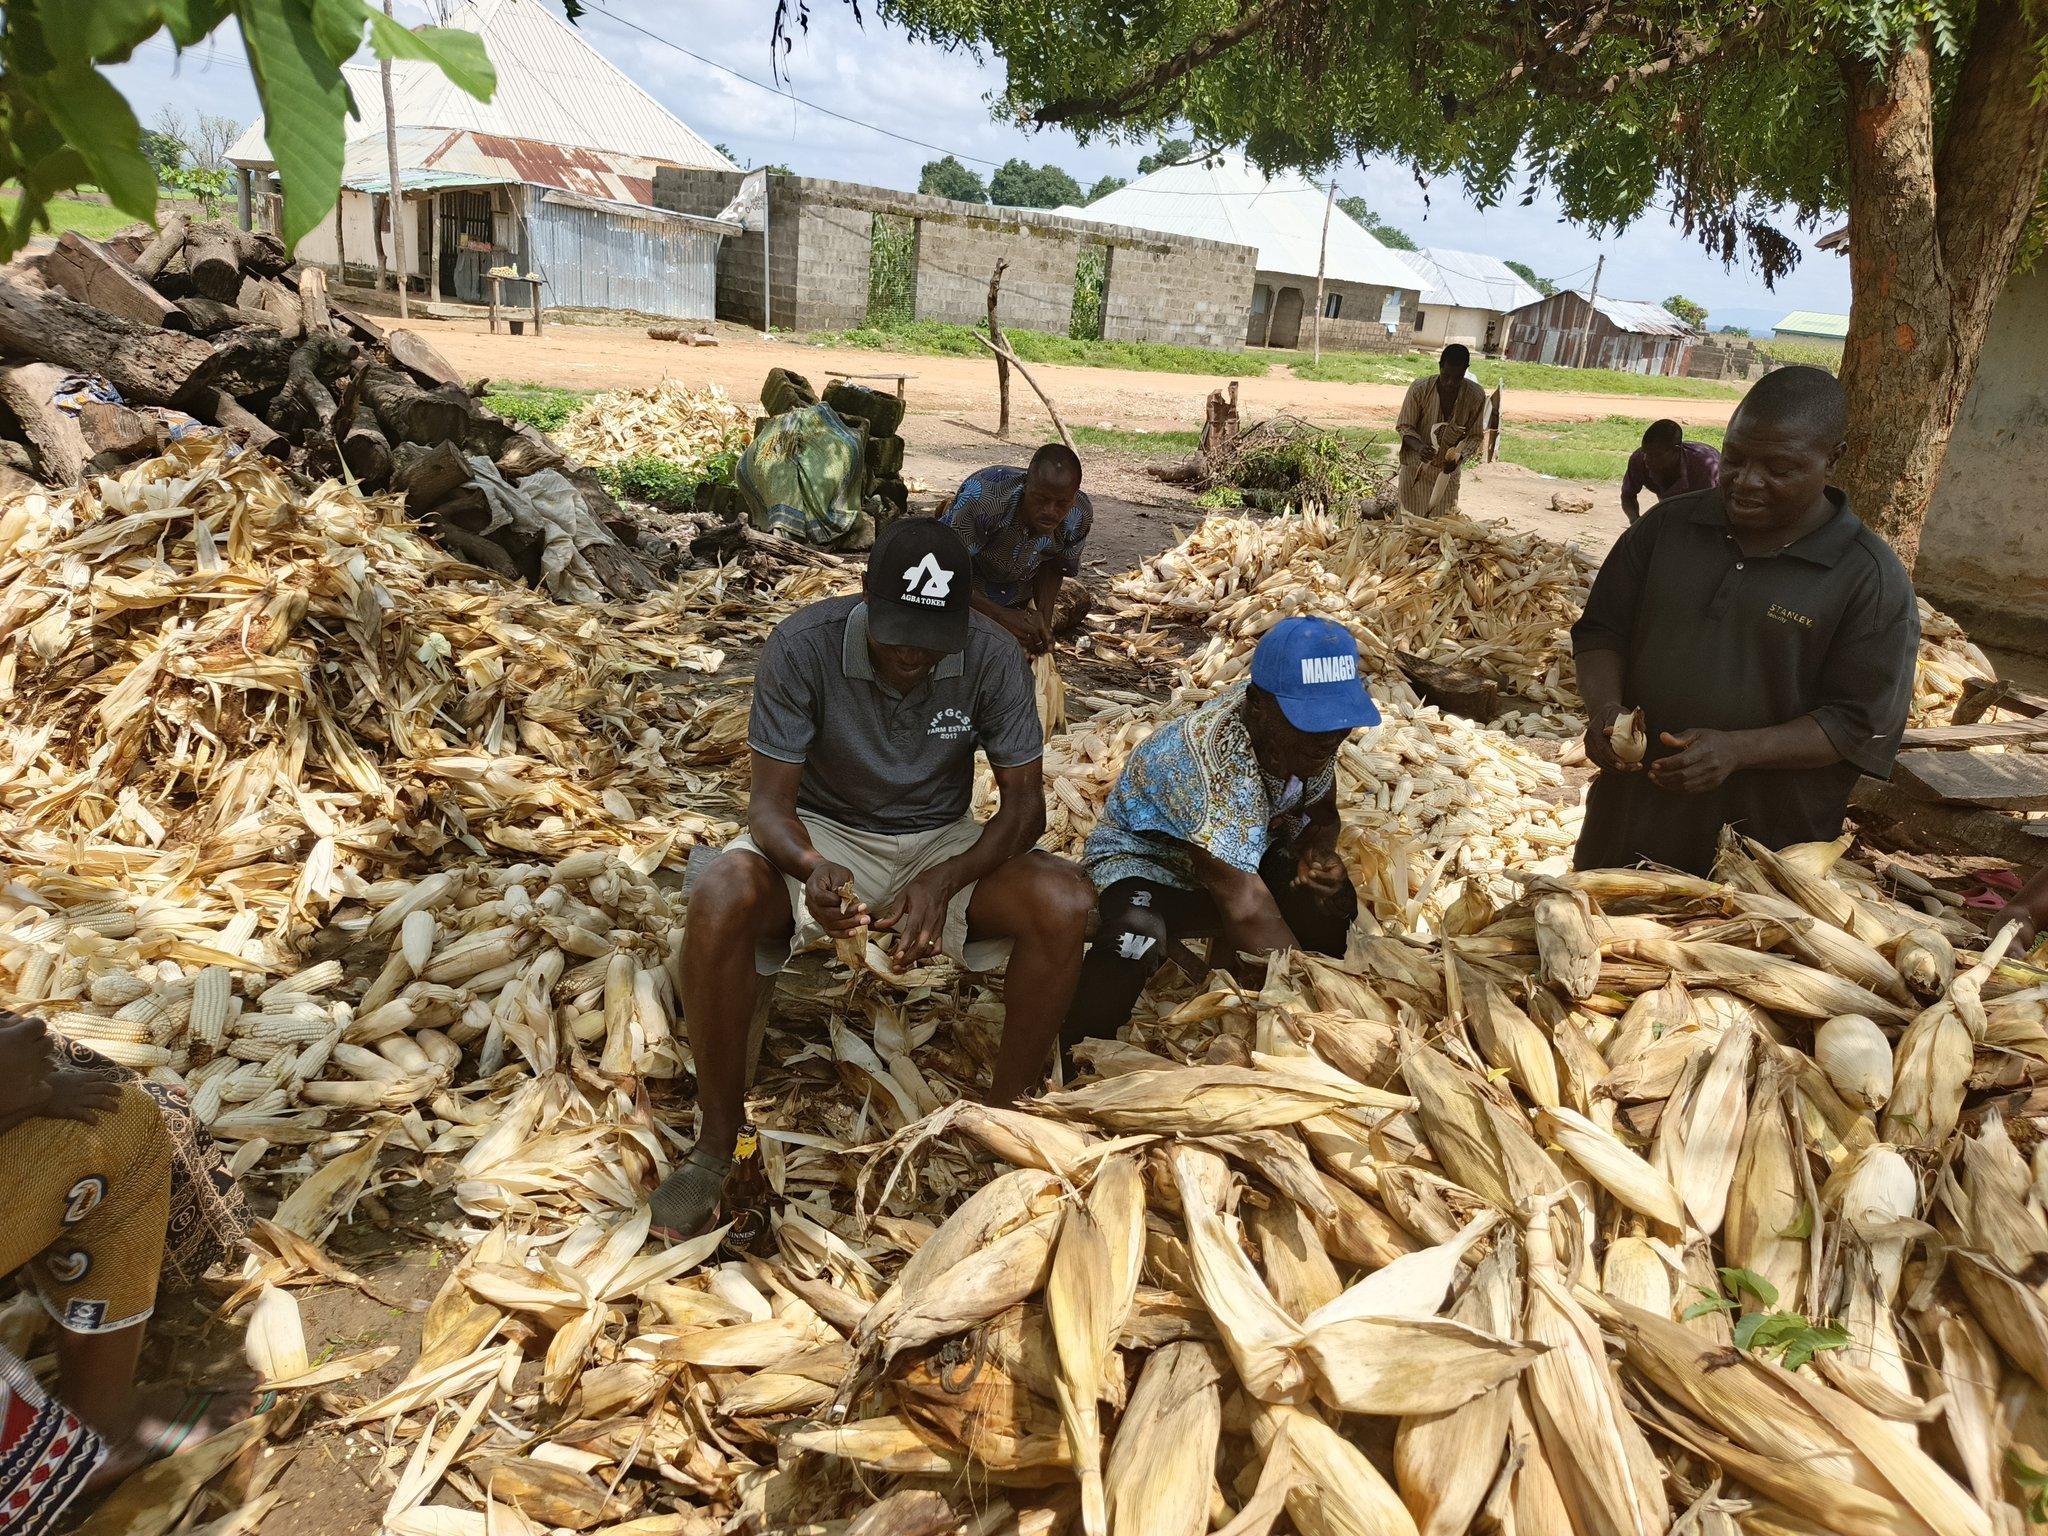
Jopo la watu waliokatika eneo la wazi lililozungukwa na zao aina ya mahindi yaliyokauka, ikiashiria ni eneo litumikalo kwa ajili ya utayarishaji wa mazao hayo ya biashara.